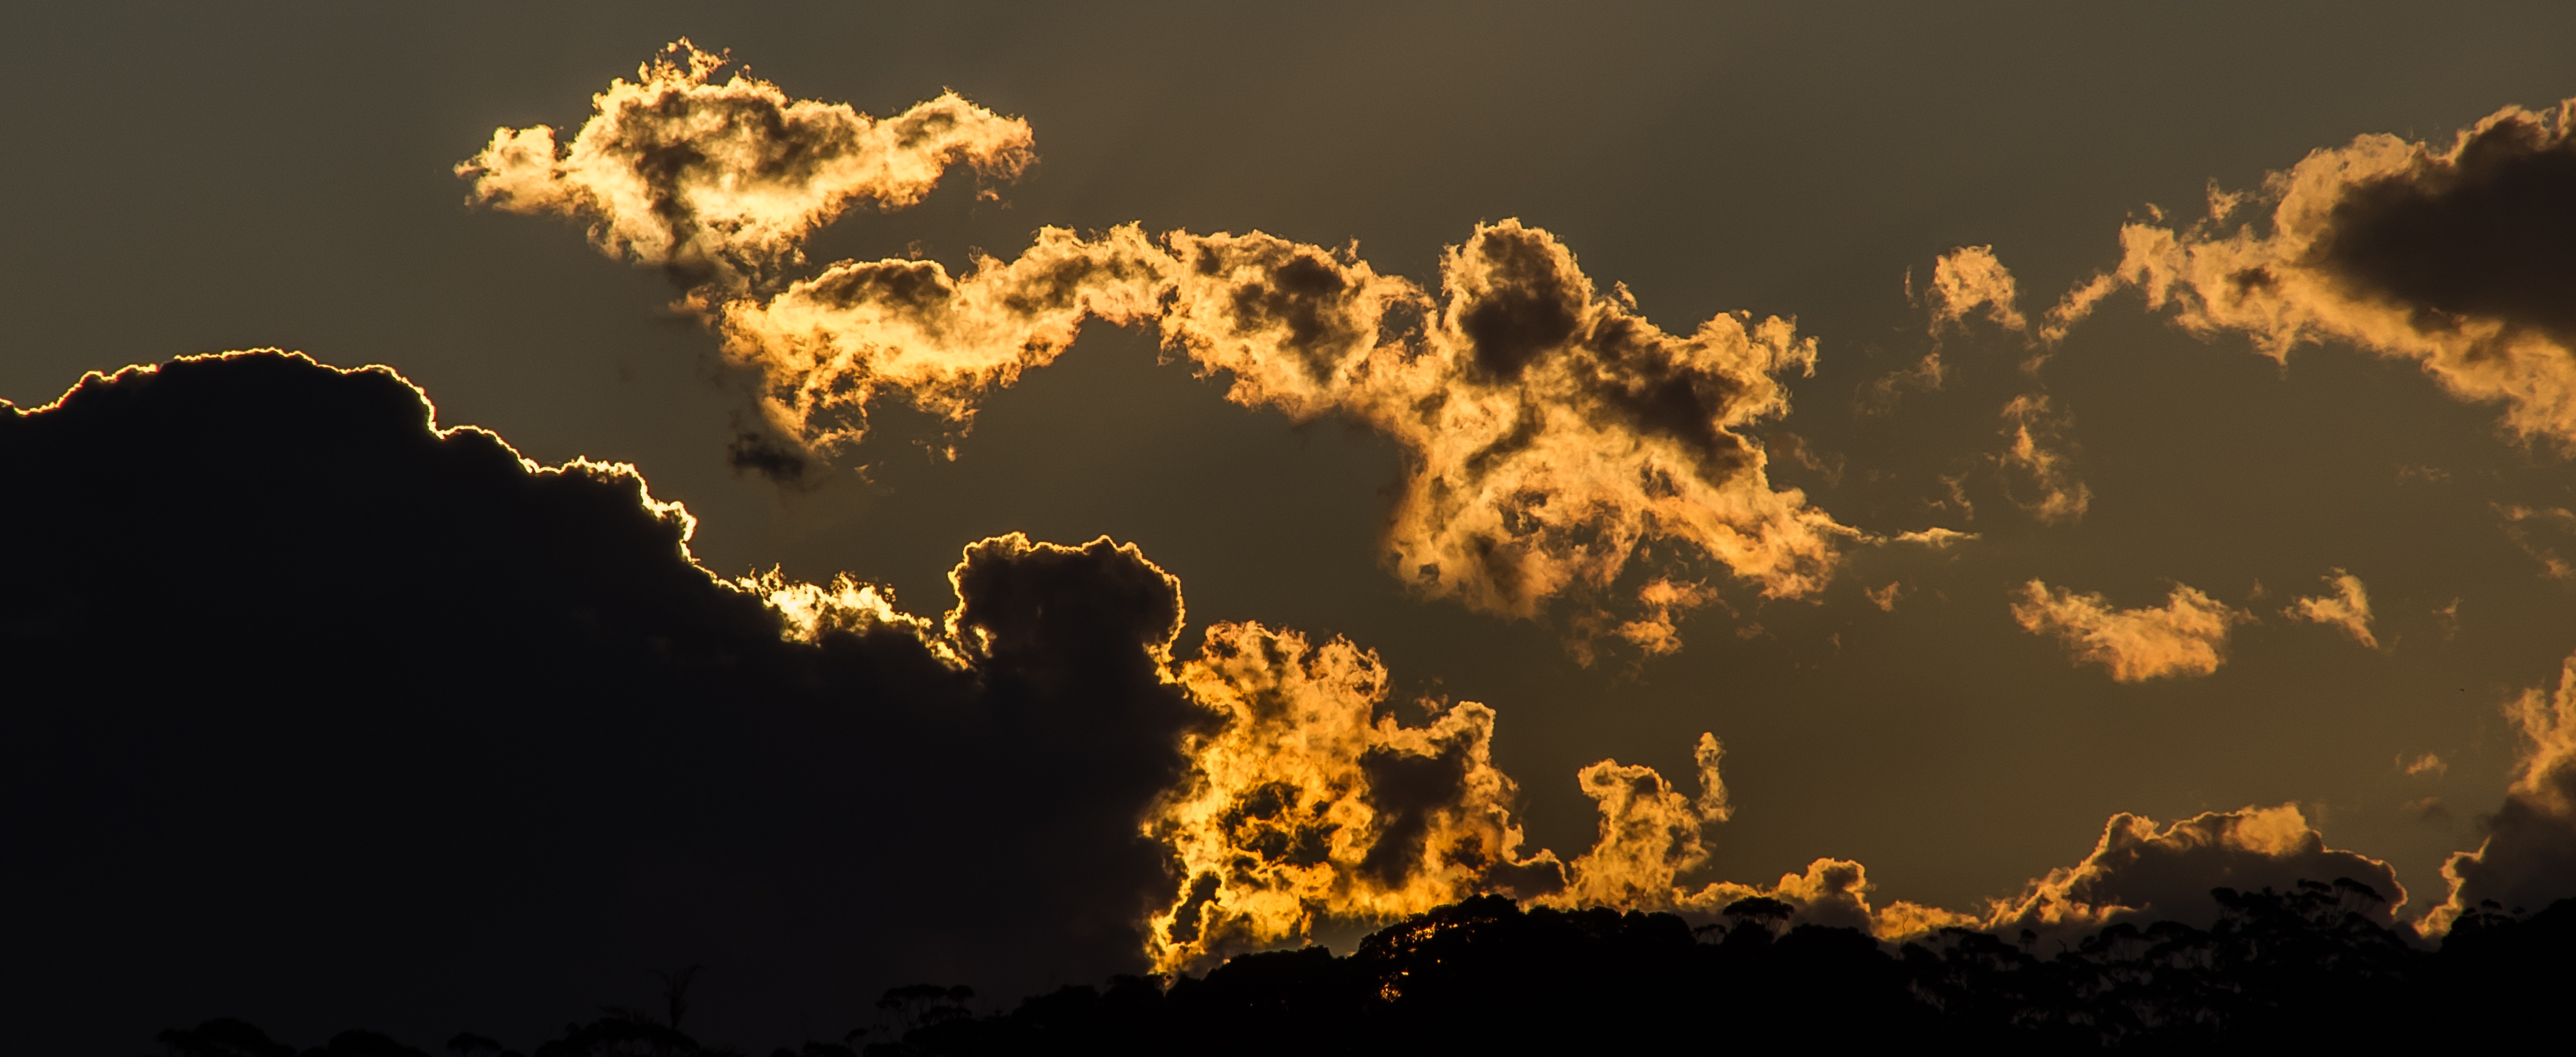
horizon, cloud, sky, sunset, sunlight, dawn, atmosphere, dusk, evening, golden, cumulus, australia, afterglow, sun rays, meteorological phenomenon